Jacob Hashimoto

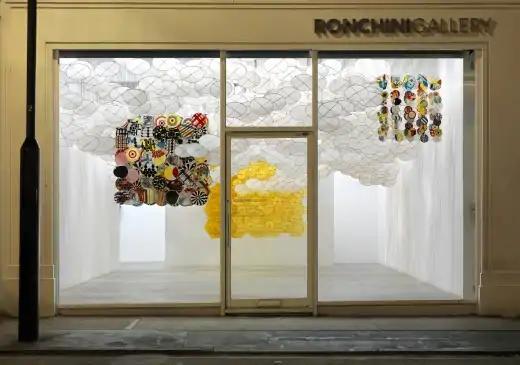
Hashimoto's exhibit in the Ronchini Gallery.

Hashimoto's exhibits display his numerous paper kites and sometimes other mediums as well. The paper kites hang from the ceiling and vary in layers, anywhere from six kites deep to the entire length of the gallery. His collections of hundreds to thousands of kites are made from both colored and white paper. Although Hashimoto claims his work to be abstract and without narrative, he admits that his installations often reference various landscapes.